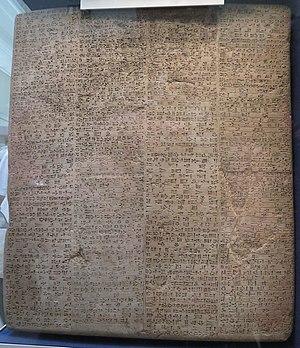
L’écriture cunéiforme est un système d'écriture complet mis au point en Basse Mésopotamie entre 3400 et 3300 av. J.-C., qui s'est par la suite répandu dans tout le Proche-Orient ancien, avant de disparaître dans les premiers siècles de l'ère chrétienne. Au départ pictographique et linéaire, la graphie de cette écriture a progressivement évolué vers des signes constitués de traits terminés en forme de « coins » ou « clous », auxquels elle doit son nom, « cunéiforme », qui lui a été donné aux XVIIIᵉ et XIXᵉ siècles. Cette écriture se pratique par incision à l'aide d'un calame sur des tablettes d'argile, ou sur une grande variété d'autres supports.